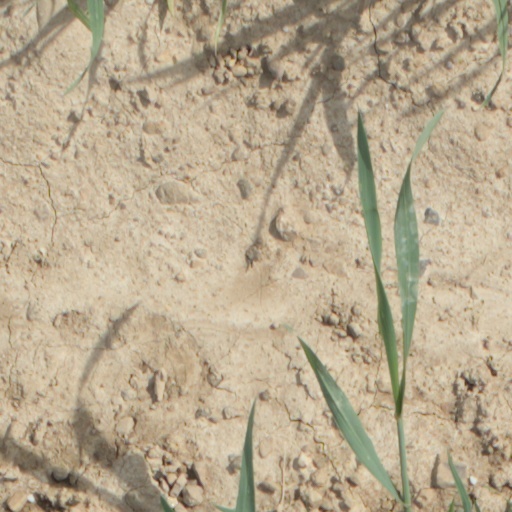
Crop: wheat